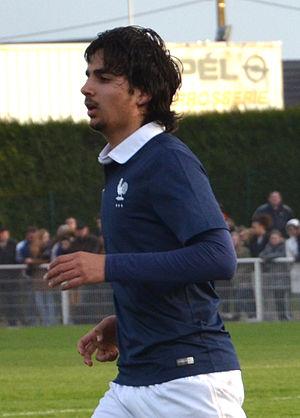
Photographie prise lors du match opposant la France à l'Angleterre pour les qualifications du championnat d'Europe de football des moins de 19 ans 2015 au stade Louis-Villemer de Saint-Lô le 31 mars 2015. Ici, Samed Kilic
Samed Kilic, né le 28 janvier 1996 à Pontault-Combault, est un footballeur français qui évolue au poste de milieu de terrain à Samsunspor.